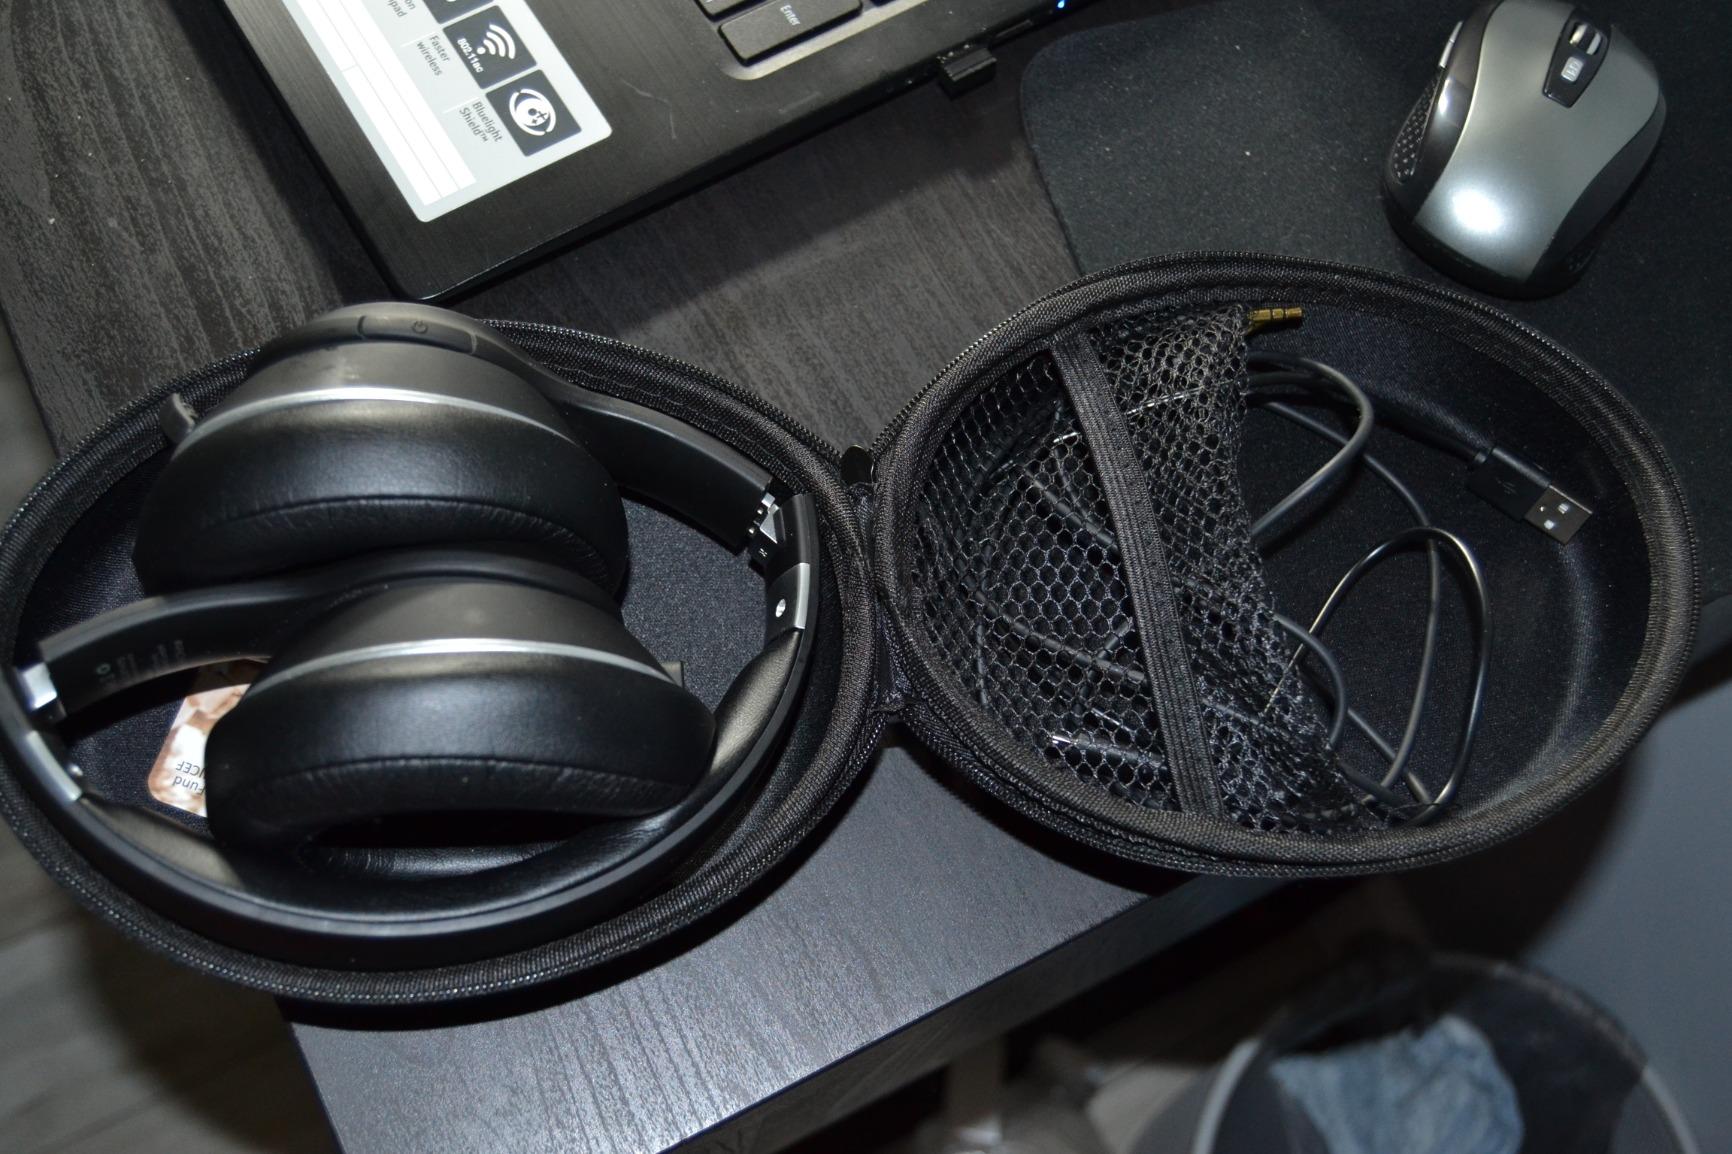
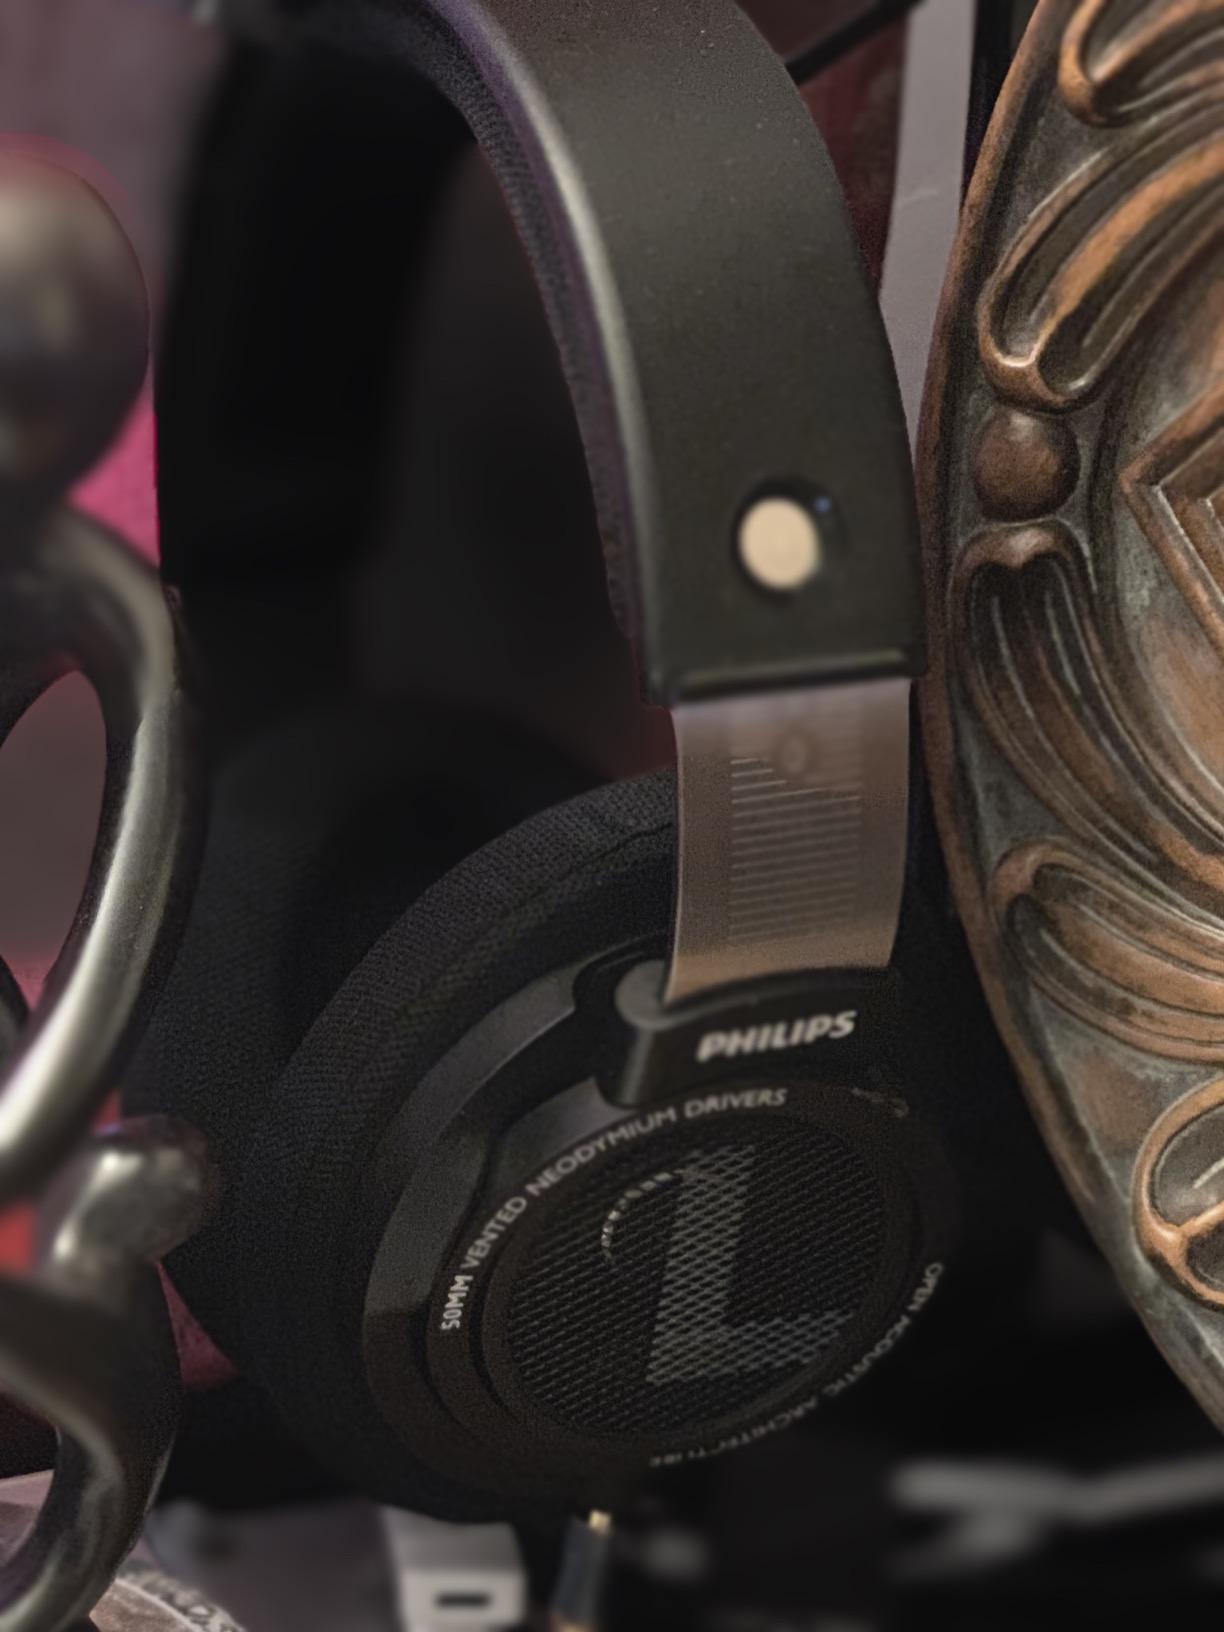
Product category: headphones
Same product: no